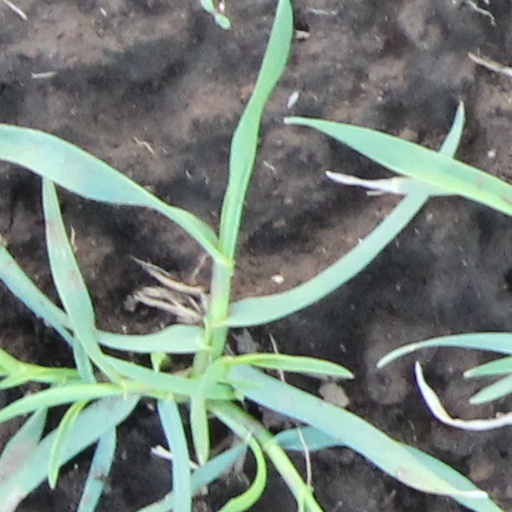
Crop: wheat